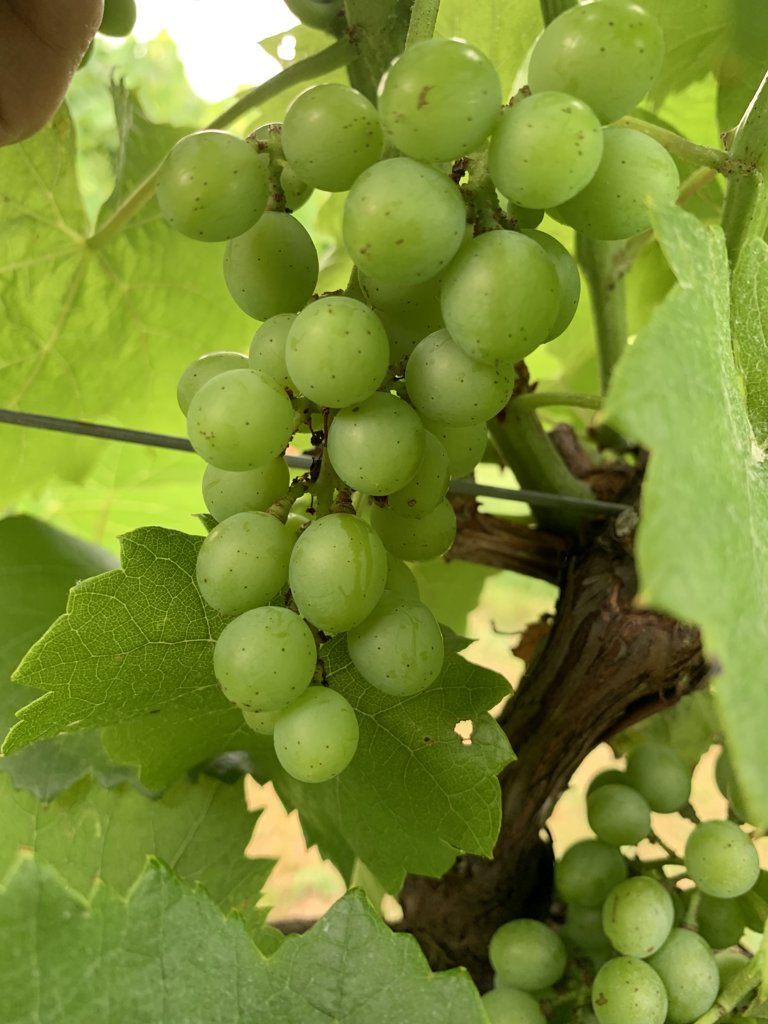
Berries visible: 42
Grape clusters: 2